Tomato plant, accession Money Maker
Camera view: bottom (45 deg); turntable rotation: 240 degrees
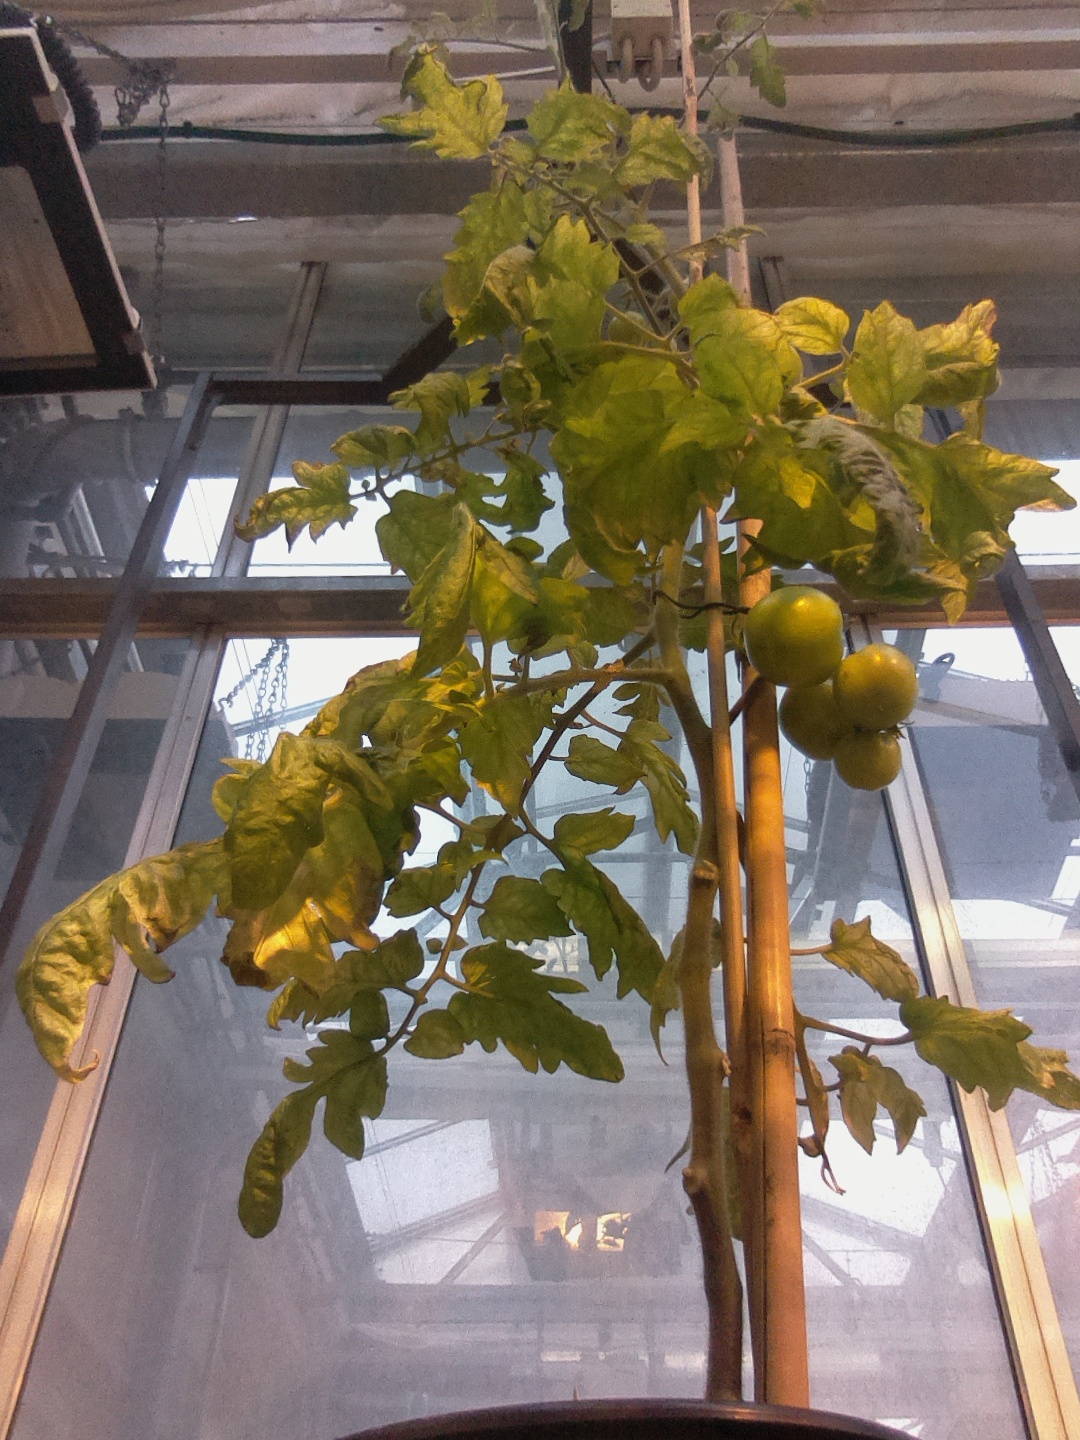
BBCH growth stage 78: 80% -90% of final fruit size